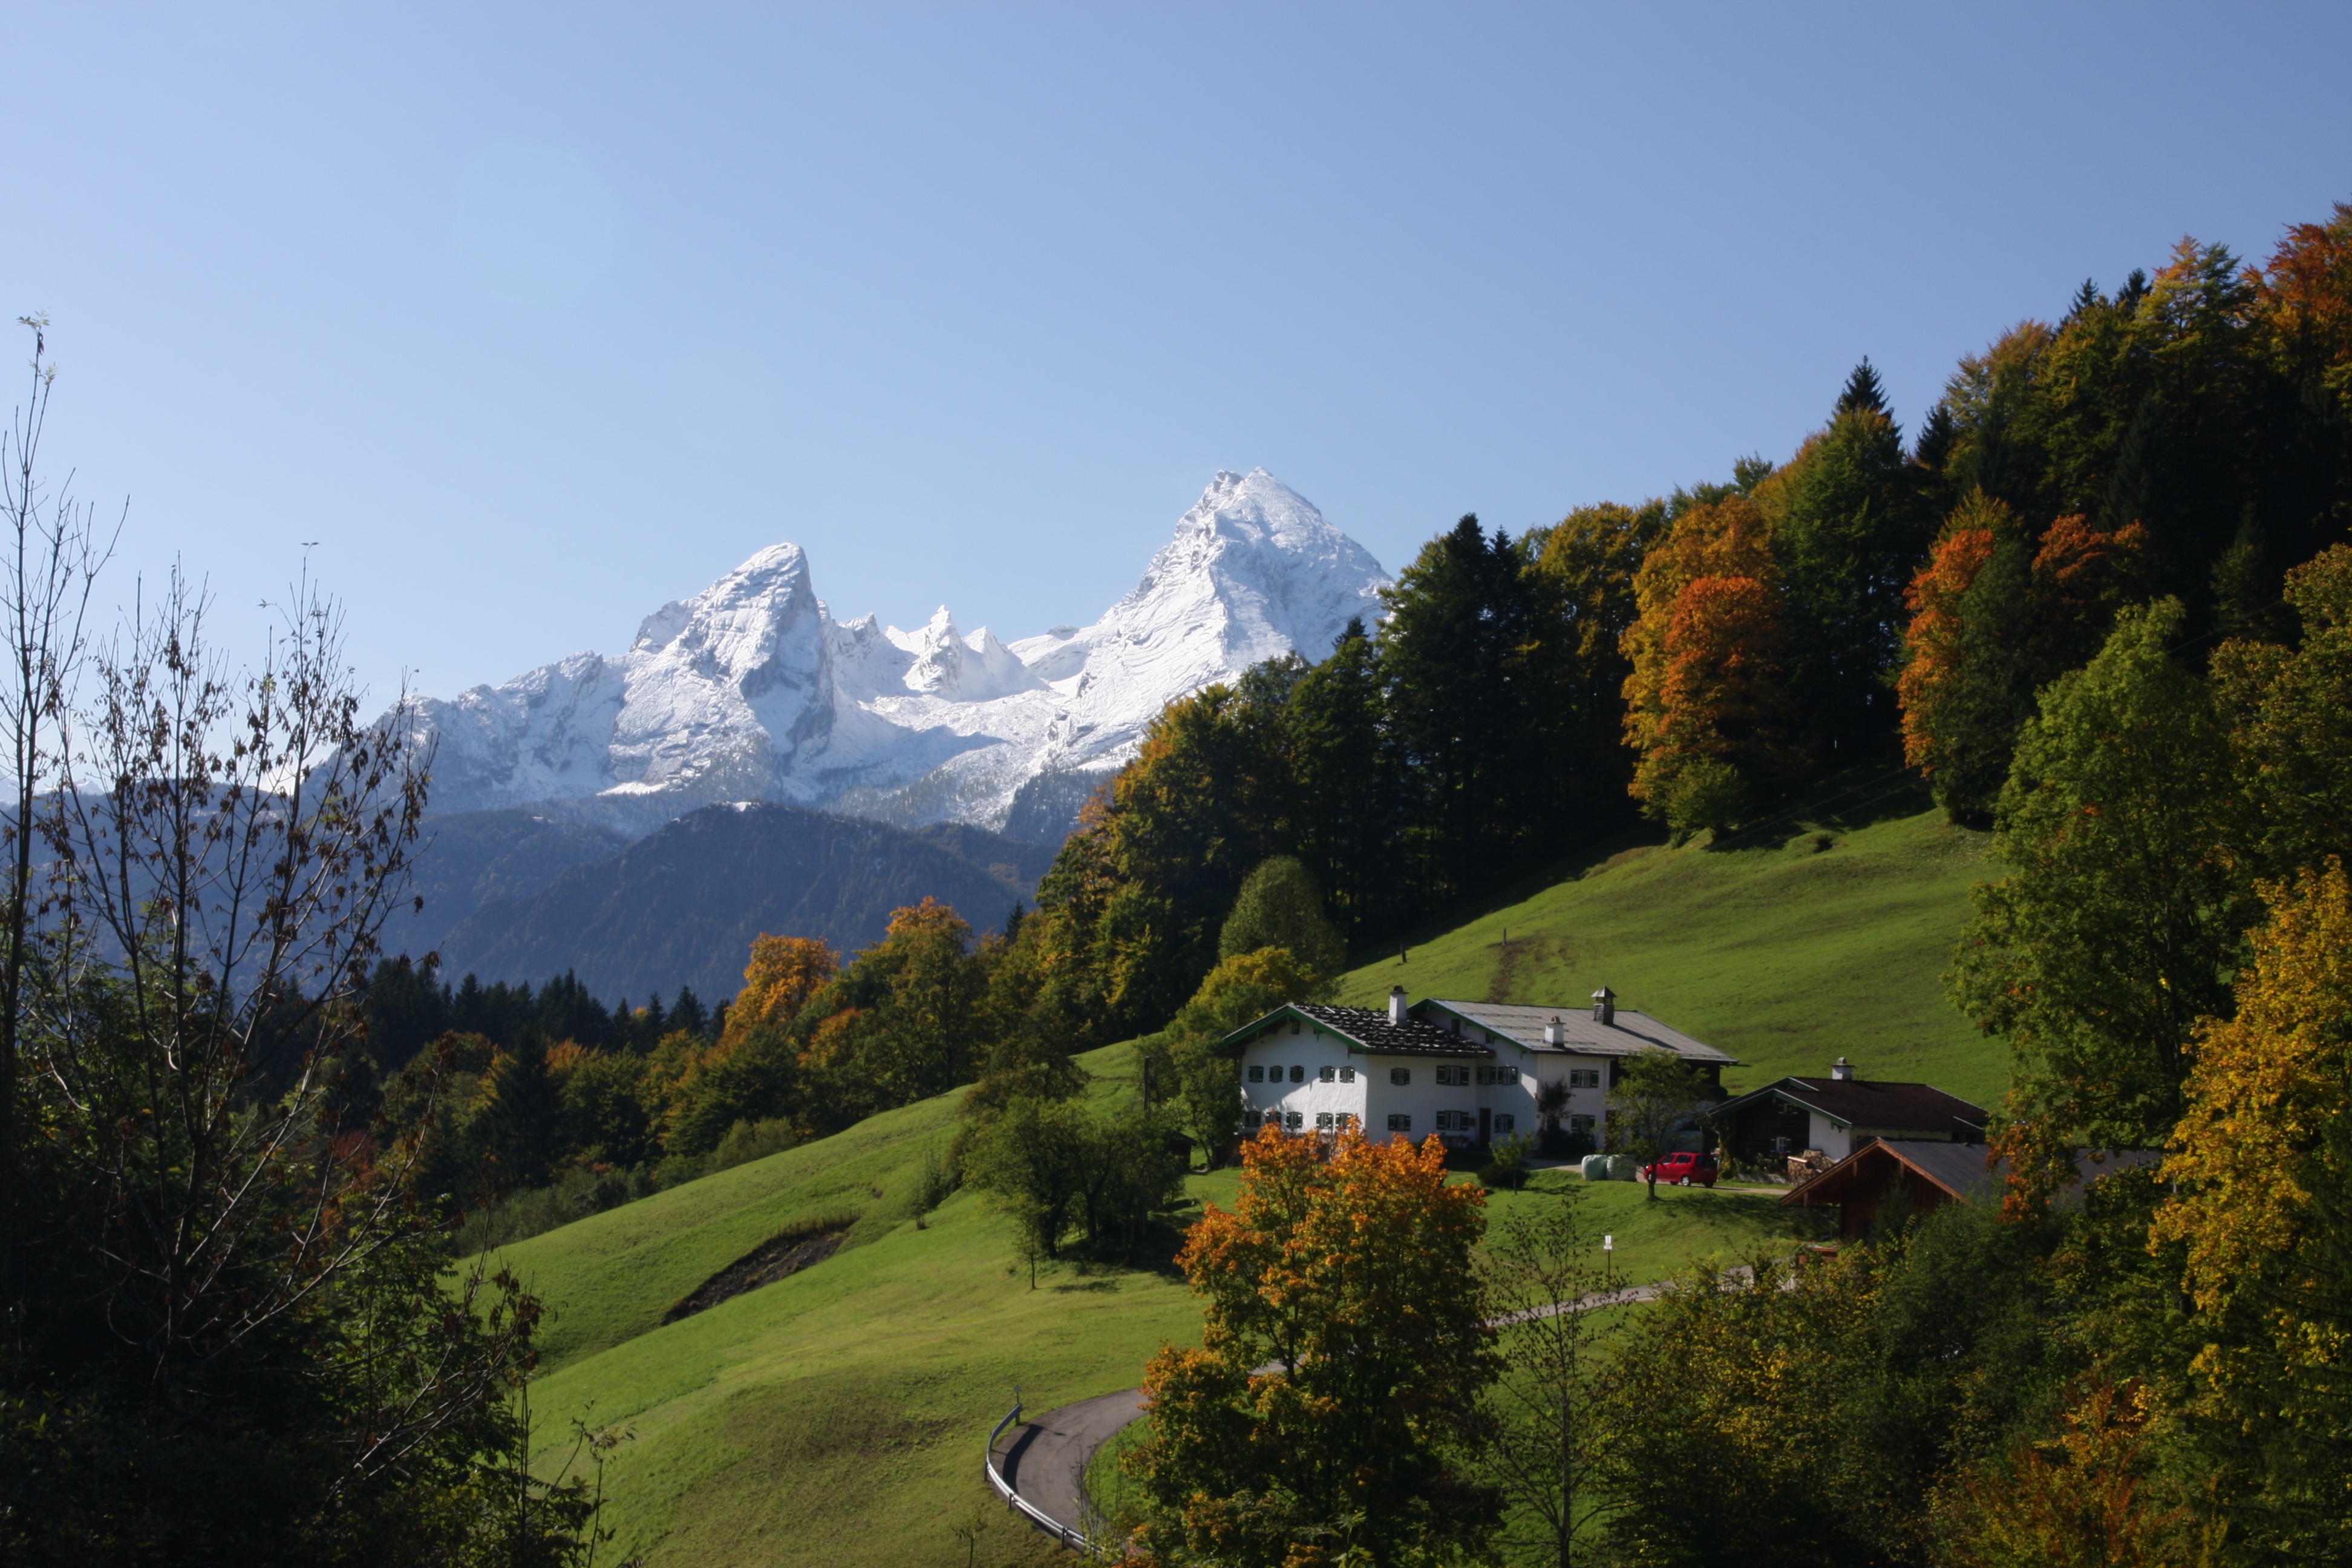
landscape, nature, wilderness, mountain, meadow, hill, valley, mountain range, autumn, ridge, alps, germany, bavaria, berchtesgaden, watzmann, rural area, landform, mountain pass, koenigssee, oberbayern, geographical feature, mountainous landforms